Gerhart Hauptmann

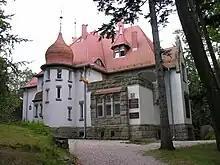
The Wiesenstein House in Jagniątków, pictured in 2005

In 1918, he joined a declaration, signed by a number of German intellectuals and published in the "Berliner Tageblatt" newspaper, showing solidarity with the Republic. During the early years of the republic, he was considered as a candidate for the Reichspräsident and offered the position of Reichskanzler, which he turned down.